Efnysien

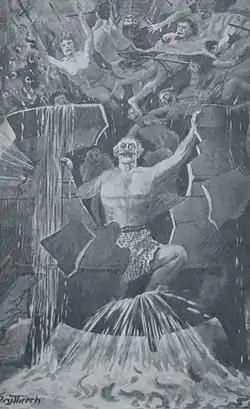
Efnisien's self-sacrifice (image by T. Prytherch)

The Irish king Matholwch sails to Harlech to speak with Brân the Blessed high king of the Island of the Mighty and to ask for the hand of his sister Branwen in marriage, thus forging an alliance between the two lands. Bendigeidfran agrees to Matholwch's request, but the celebrations are cut short when Efnysien, a half-brother to the children of Llŷr, brutally mutilates Matholwch's horses, angry that his permission was not sought in regards to the marriage. Matholwch is deeply offended until Bran offers him compensation in the form of a magic cauldron that can restore the dead to life. Pleased with the gift, Matholwch and Branwen sail back to Ireland to reign.